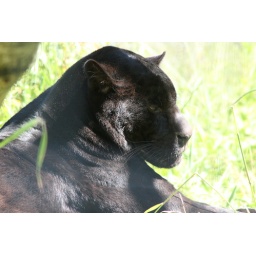
Beautiful black Jaguar. Second day in the new Jaguar facility, Skaerup Zoo, Denmark. 23 June 2009. Various animal photos